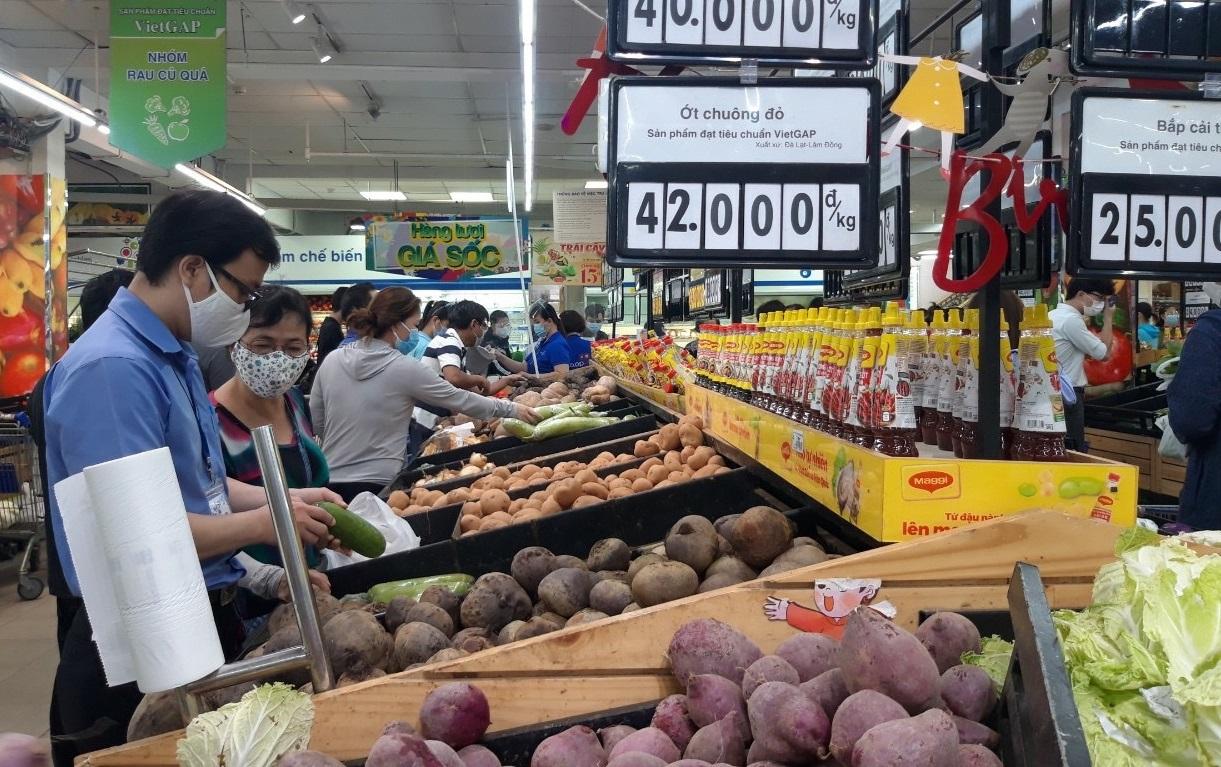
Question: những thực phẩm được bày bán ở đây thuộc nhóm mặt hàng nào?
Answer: nhóm rau củ quả vietgap